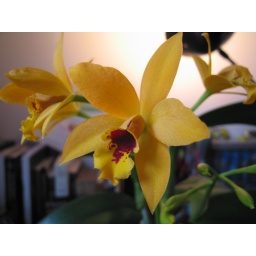
grown at home in Astoria, NY. In flower early March, 2008.